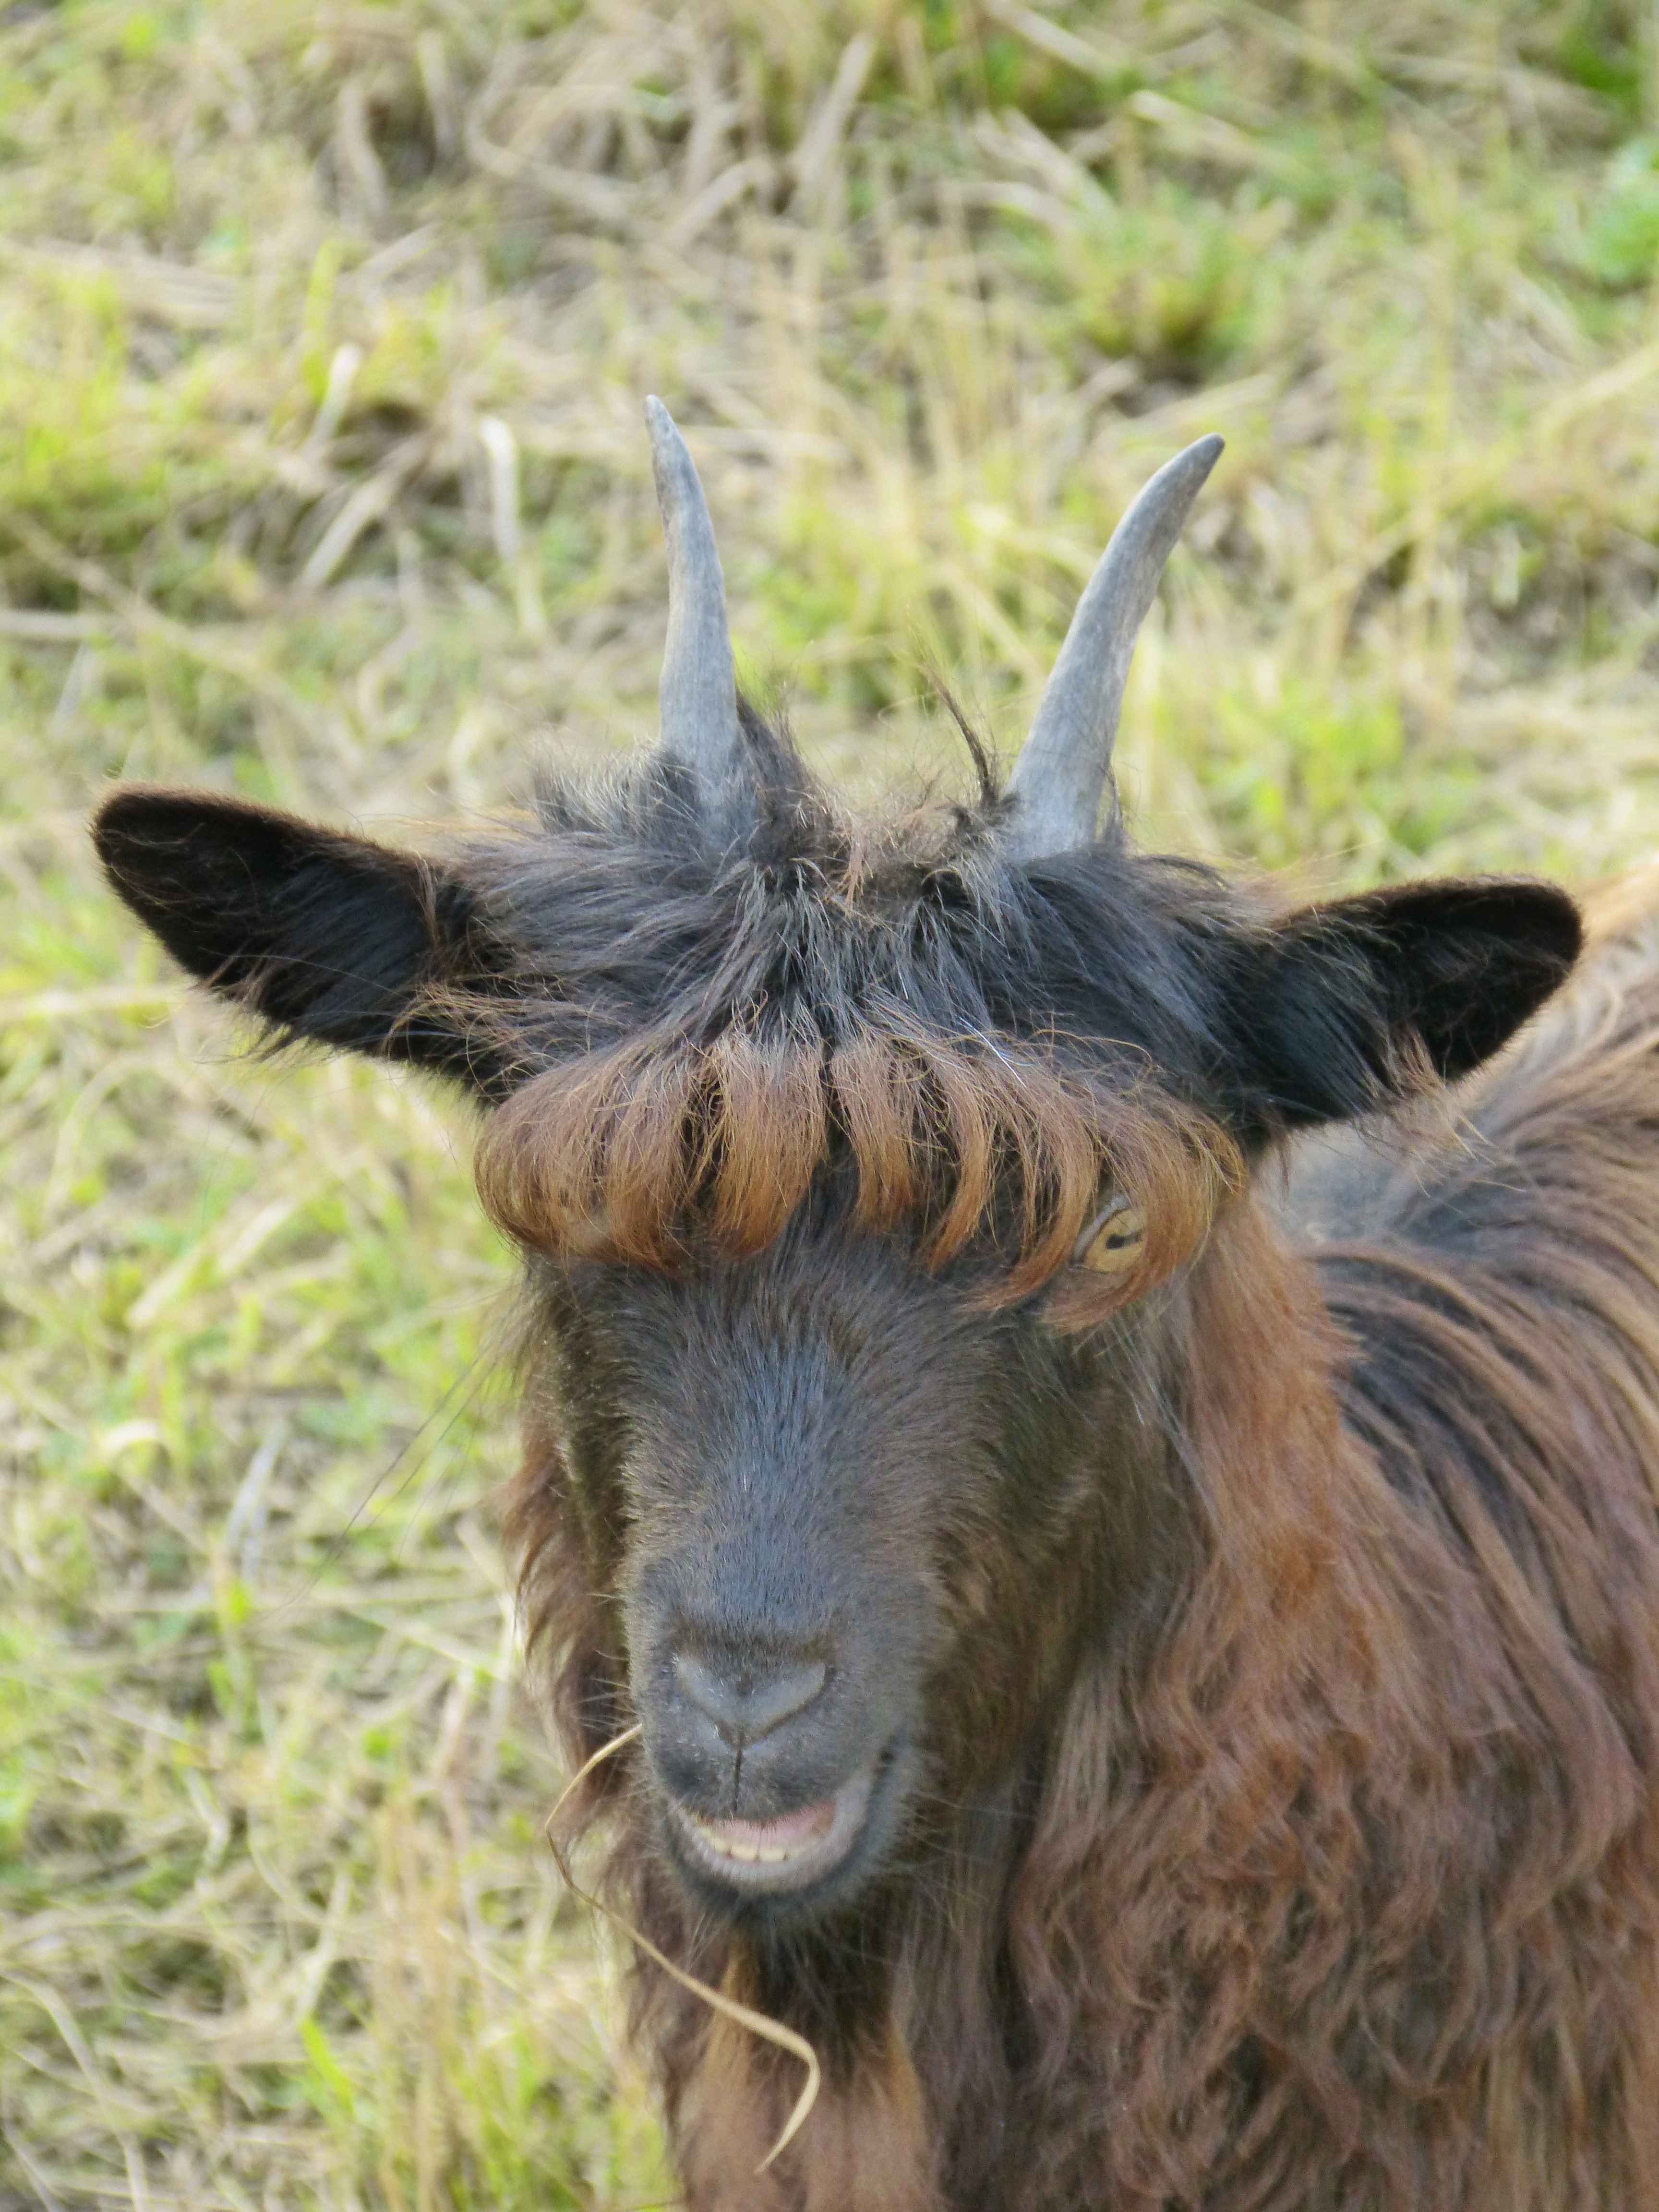
hair, animal, wildlife, goat, horn, pasture, mammal, mane, fauna, donkey, goats, eyes, vertebrate, pack animal, horse like mammal, mustang horse